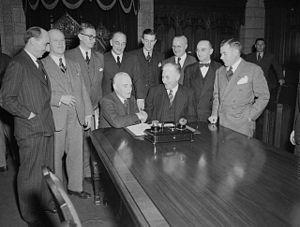
Signature, par les délégués de Terre-Neuve et du gouvernement du Canada, de l'entente admettant Terre-Neuve dans la Confédération. Le premier ministre Louis S. Saint-Laurent et l'honorable A.J. Walsh se serrent la main après la signature de cette entente.
Louis-Stephen St-Laurent, né le 1ᵉʳ février 1882 à Compton, mort le 25 juillet 1973 à Québec, est un avocat, professeur et homme d'État canadien. Il est le 12ᵉ premier ministre du Canada du 15 novembre 1948 au 21 juin 1957.